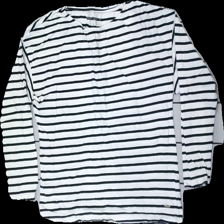
View: front
Type: Top
Category: Ladies
Brand: Not in the list
Brand text on label: Hampton Republic
Colors: Blue, White
Material: 100% cott
Pattern: Striped
Cut: Regular, C-collar
Size: M
Stains: Minor
Smell: Minor
Price range: <50
Recommended usage: Recycle
Description: blue and white striped top for women from Hampton Republic, size M. Poos condition.